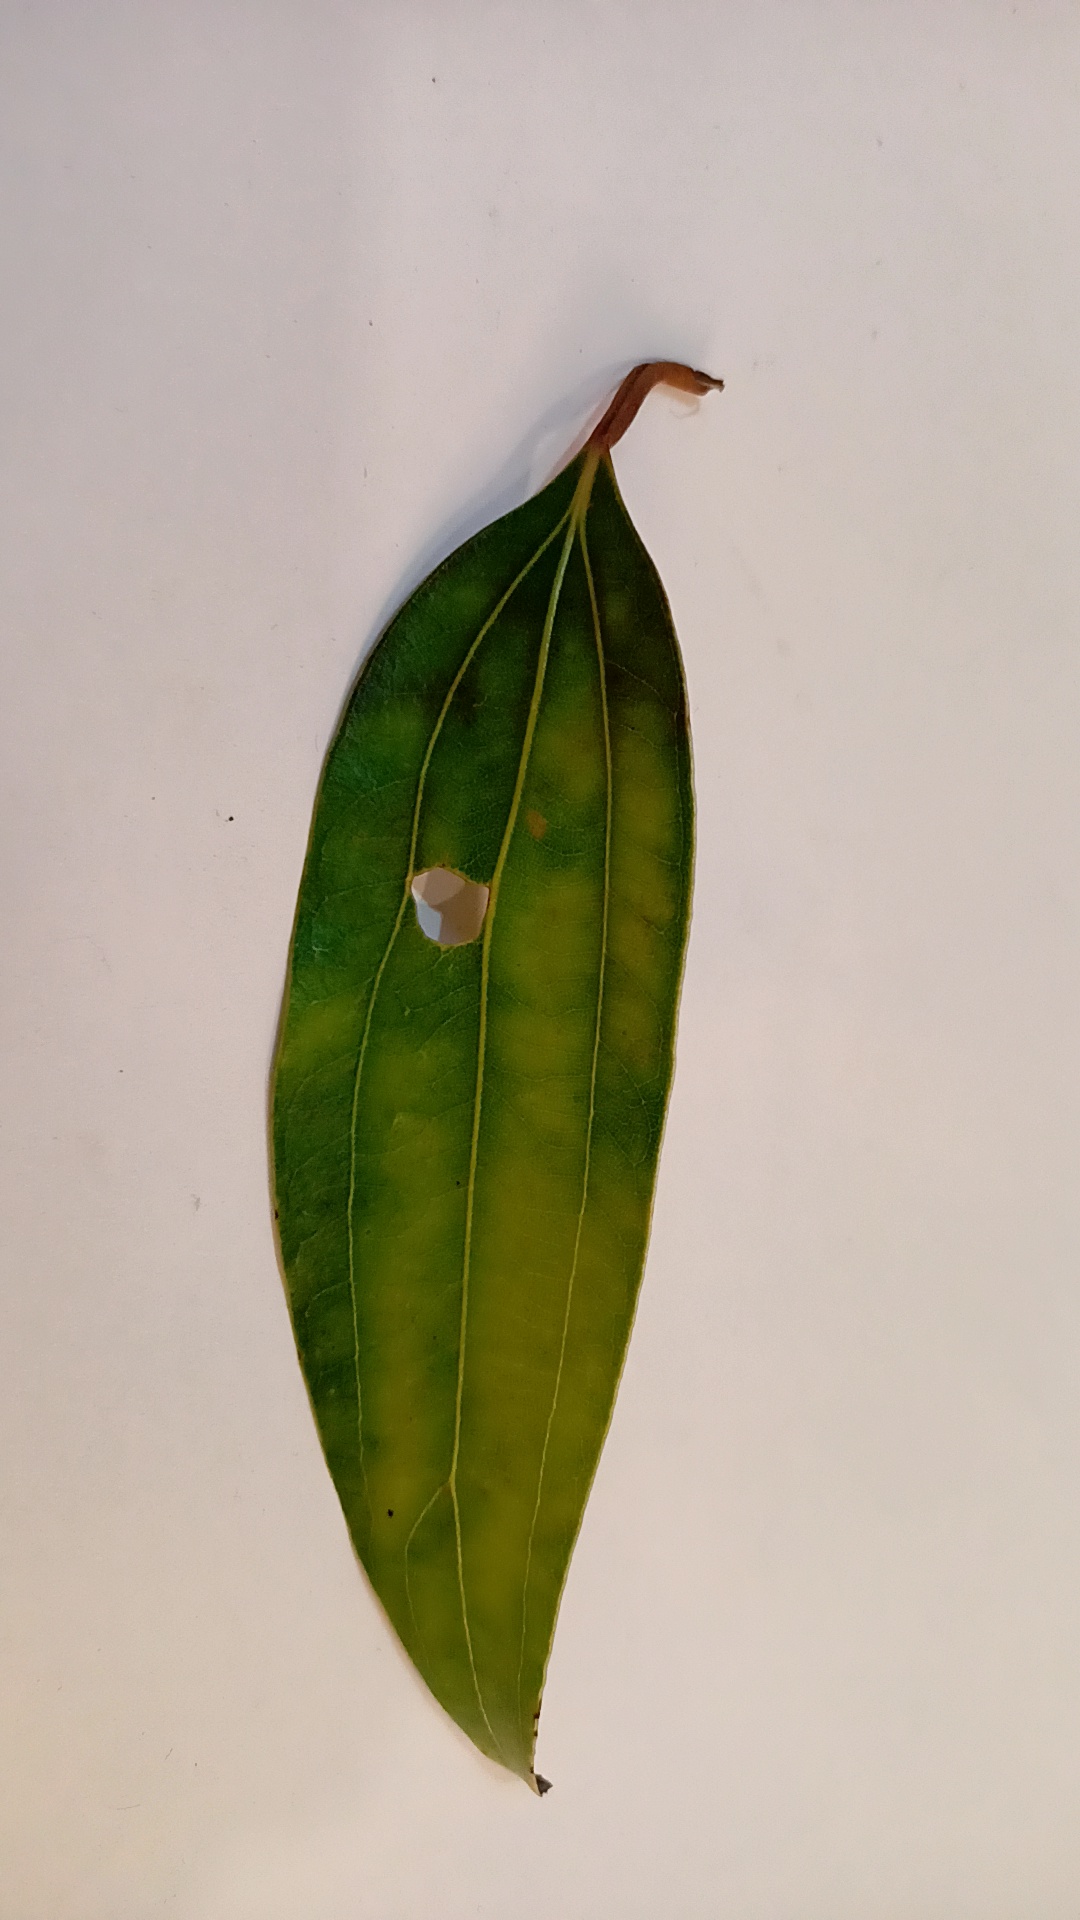
Label: Disease